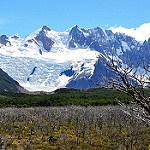
Label: mountain